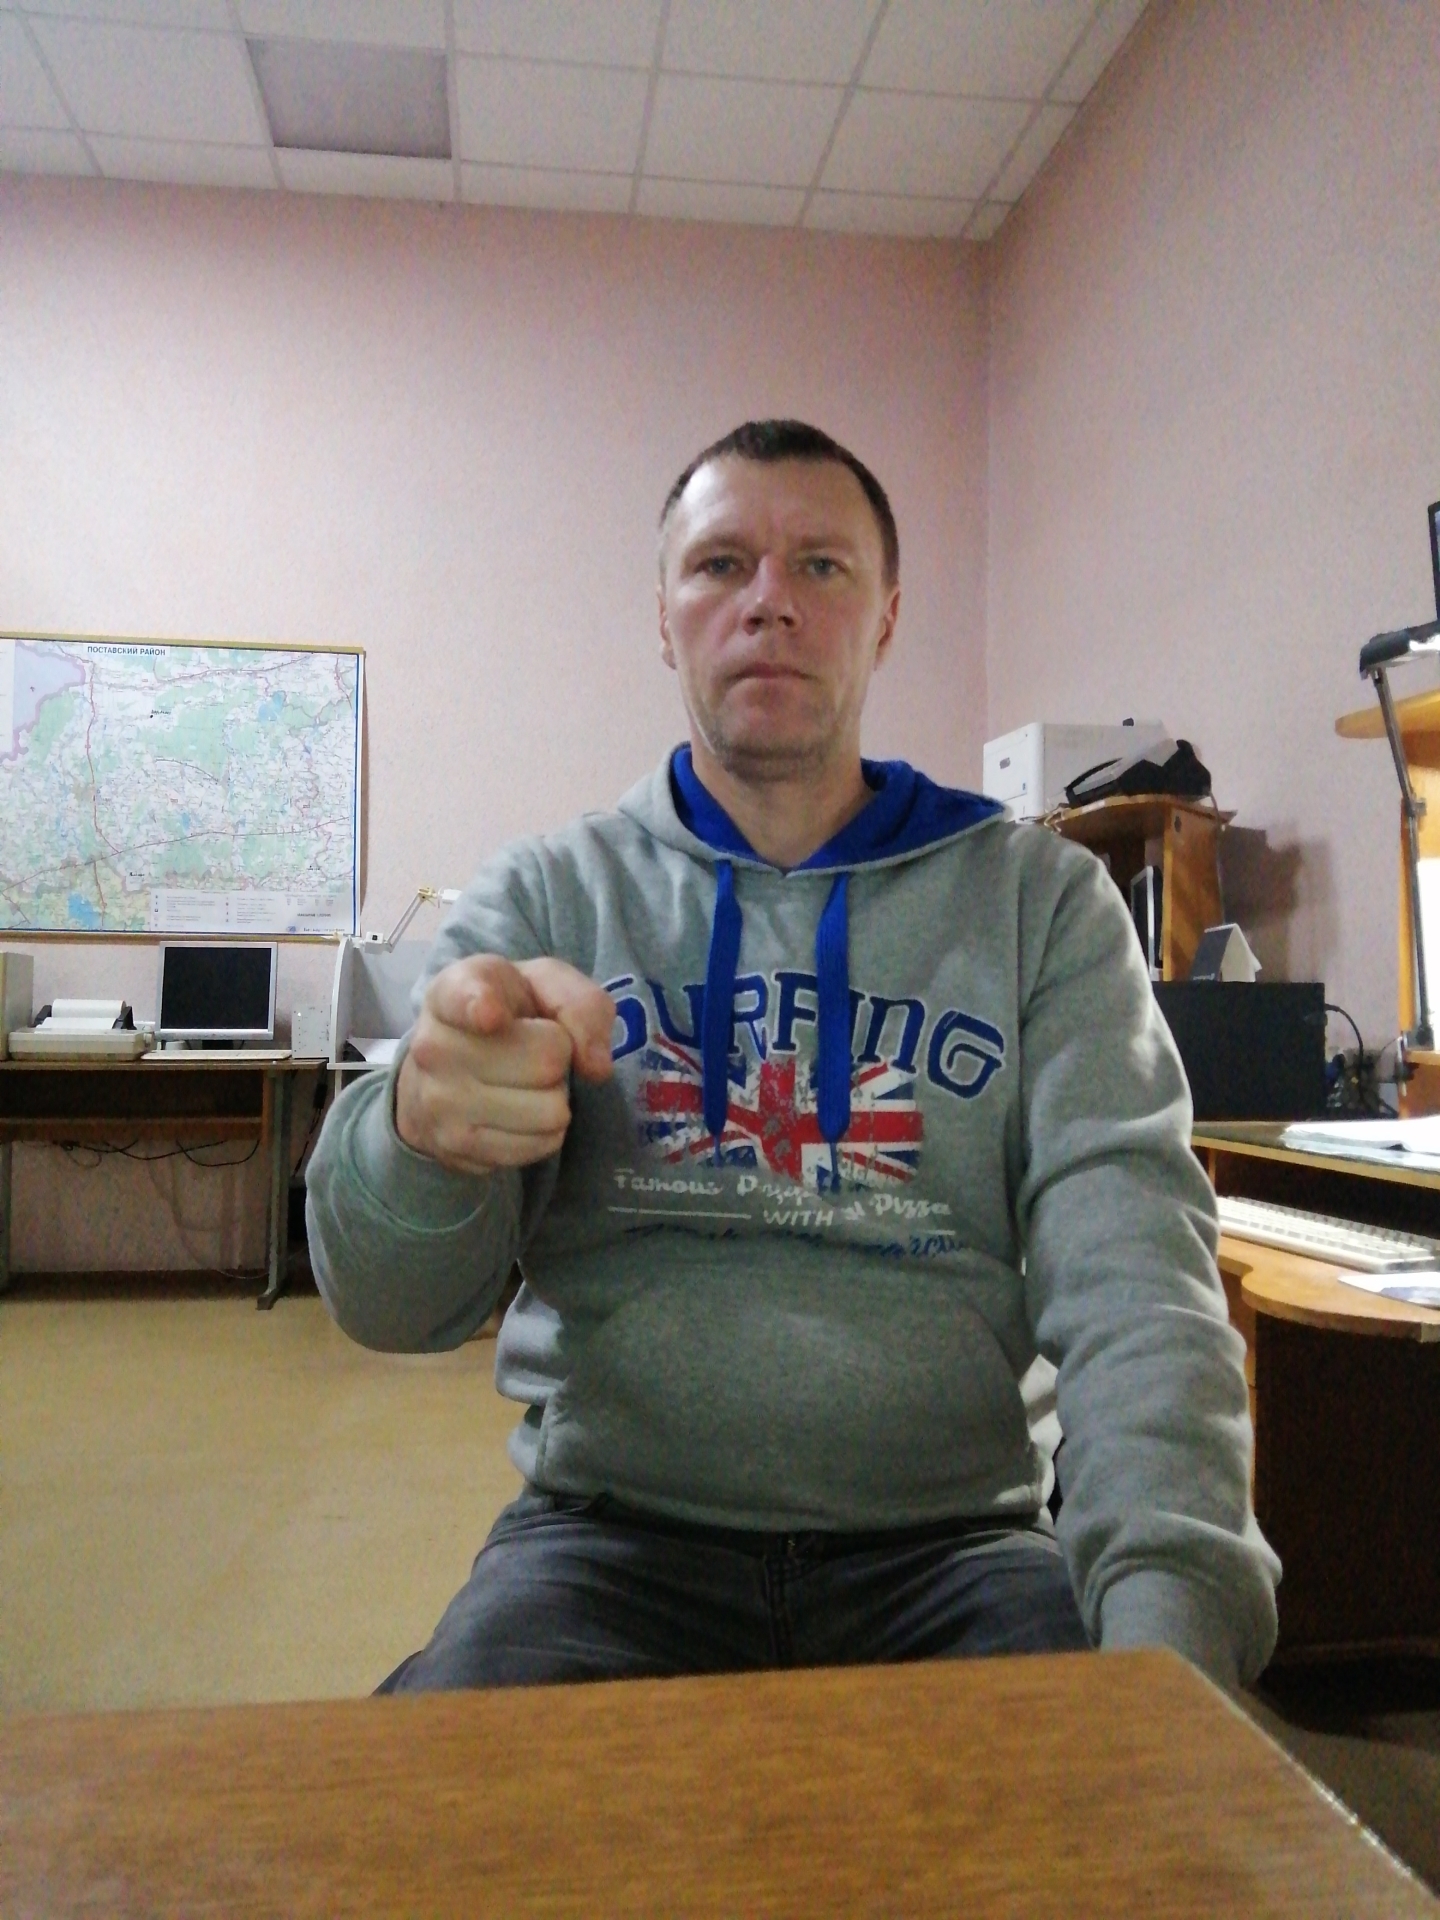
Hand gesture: point